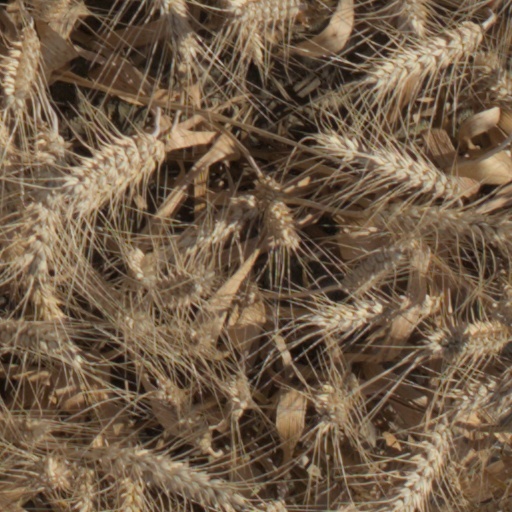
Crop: wheat